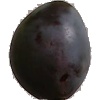
Label: Plum 3